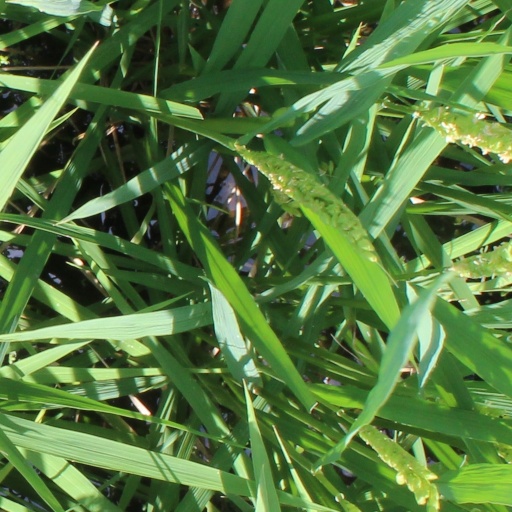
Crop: rice